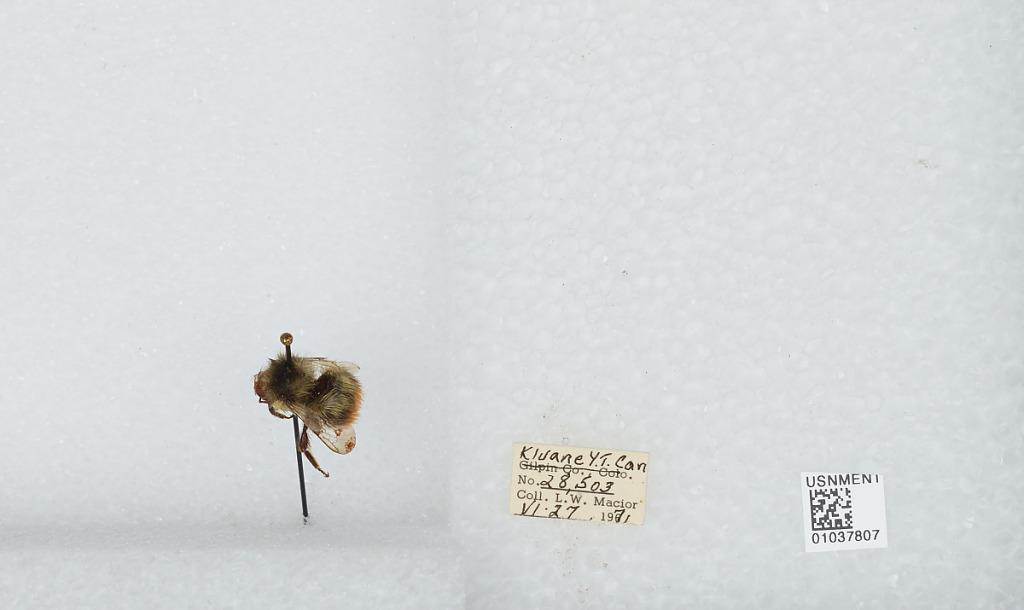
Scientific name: Bombus (Pyrobombus) mixtus Cresson
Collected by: L. Macior
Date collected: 1971-6-27
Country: Canada
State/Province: Yukon Territory
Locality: Kluane
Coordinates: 60.75, -139.5